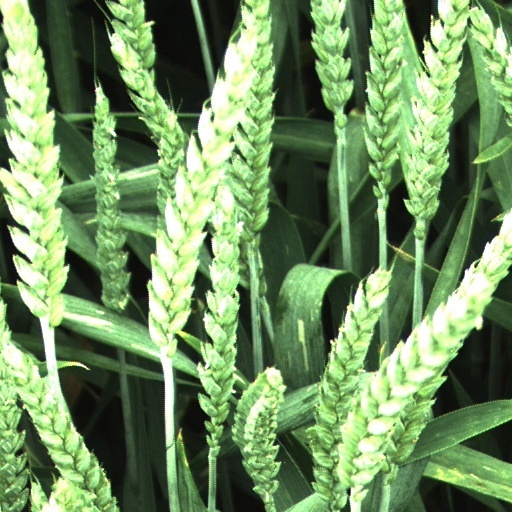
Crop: wheat